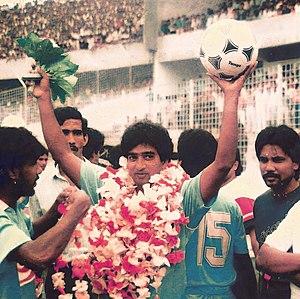
Ashrafuddin Chunnu est un footballeur international bangladais des années 1970 et 1980. Il évoluait au poste d'attaquant.